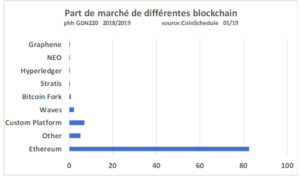
Source
Une initial coin offering est une méthode de levée de fonds fonctionnant via l’émission d’actifs numériques échangeables contre des cryptomonnaies durant la phase de démarrage d’un projet. Ces actifs, appelés « tokens », sont émis et échangés grâce à la technologie blockchain. Une security token offering est une ICO répondant à un cadre législatif et réglementaire, une ICO régulée.